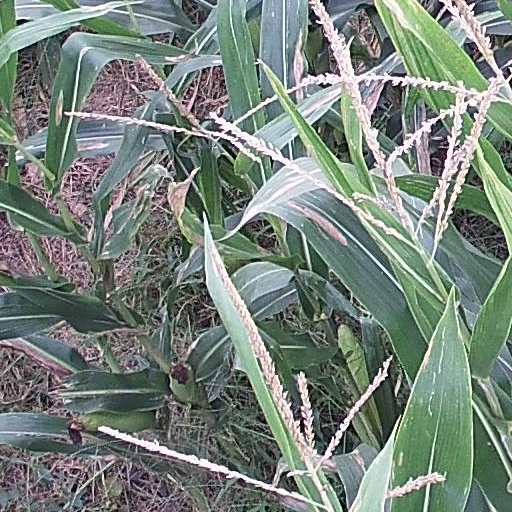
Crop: maize; corn